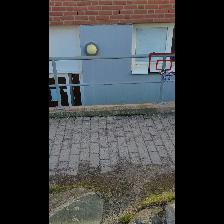
Label: NonHuman